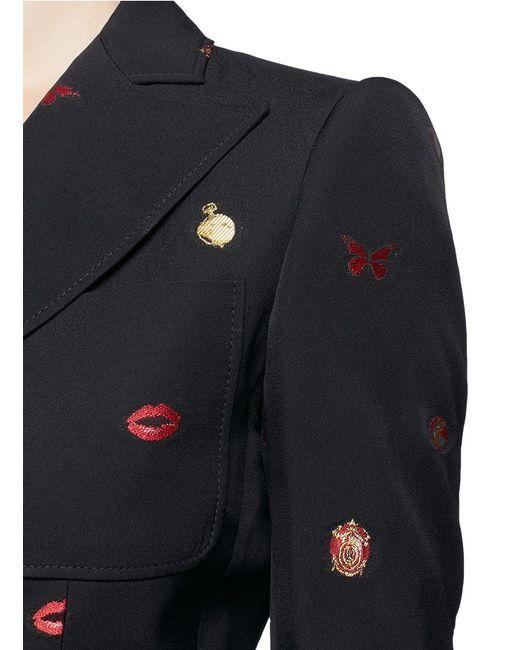
Schwarzer Mantel mit vollem Ärmel für Damen